Cross Hills

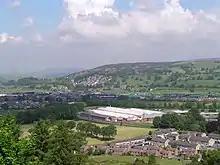
Cross Hills and its surroundings

Cross Hills is in Airedale at a point where the River Aire bends east from its north–south course. The village lies on the south bank of the river just above the flood plain, which is wholly agricultural. As its name implies, Cross Hills is surrounded by the hills of the eastern Pennines including Steeton Moor (south-east), Cowling Moor (south-west), White Hill (north-west) and Kildwick Moor (north-east). There are views along the Aire Valley itself to the north and east. Rombalds Moor, between Silsden and Ilkley, is about six miles east of Cross Hills. Skipton is about four miles north and the hills of the Yorkshire Dales can be seen beyond it.